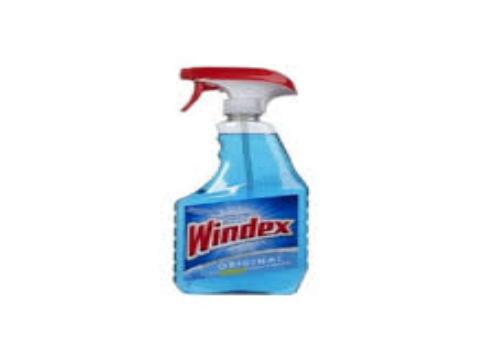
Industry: Necessities